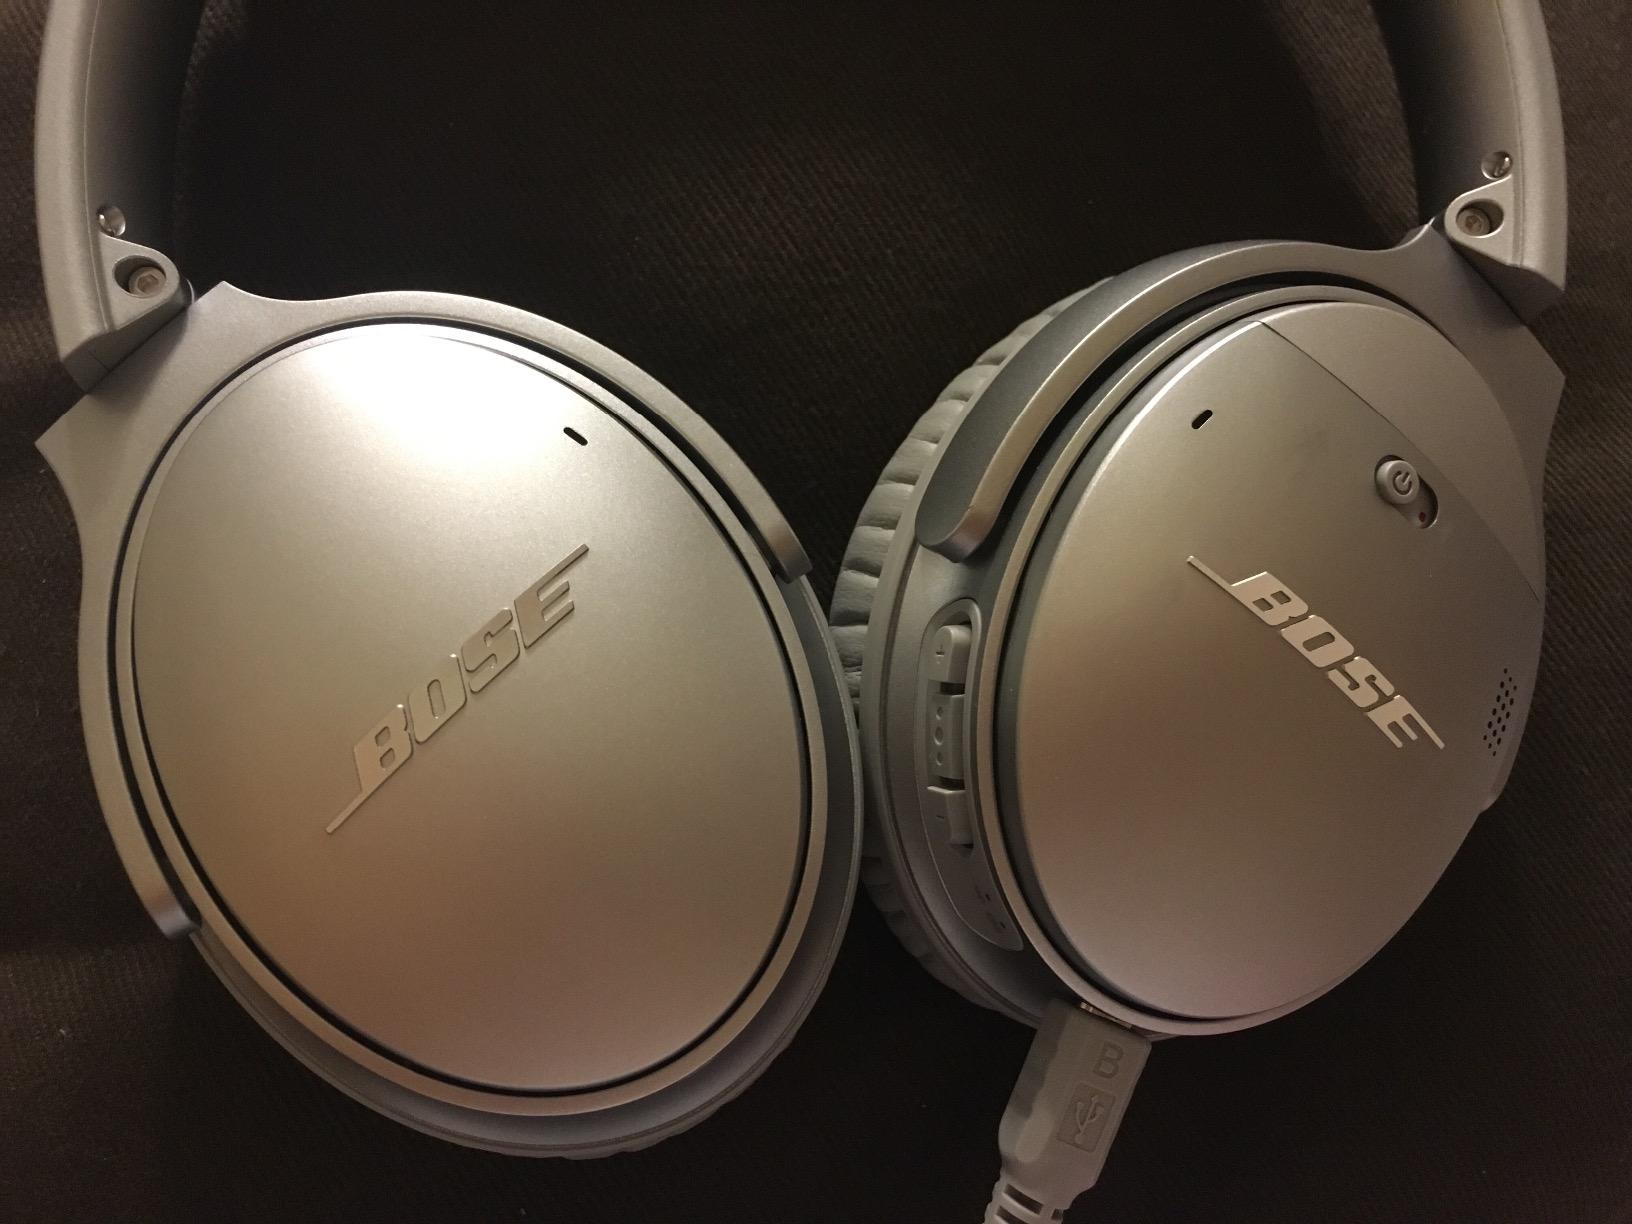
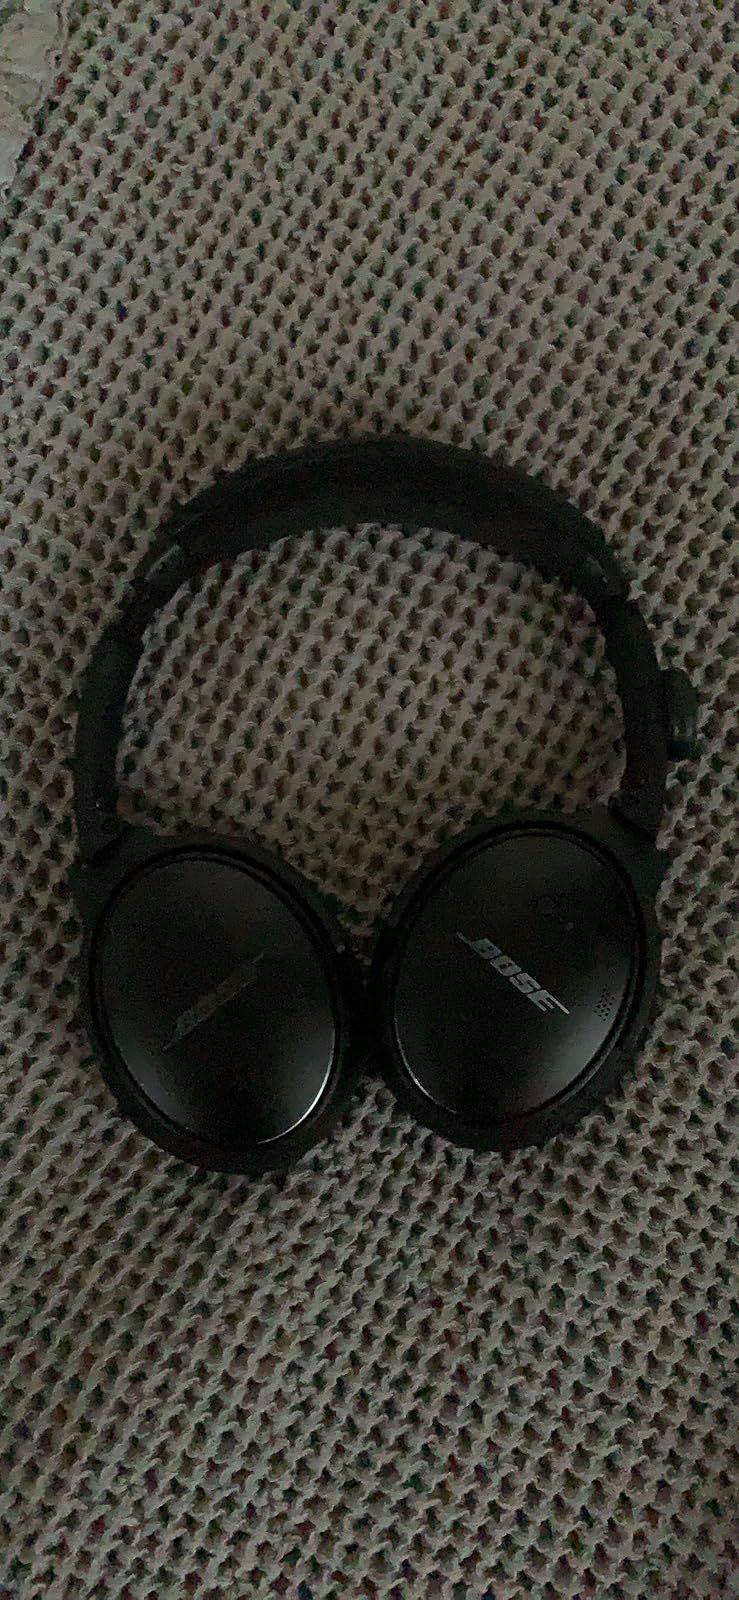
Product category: headphones
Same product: no